Standard Motor Products of India Limited

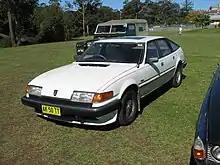
Rover 3500 SD1 sold as Standard 2000

During the mid-1950s following the drop in sales for Standard and Vanguard models, the Triumph name was used for upcoming models and the Triumph Herald was relaunched in India as Standard Herald. The Indian model had four-door version and used the engine from the earlier Standard models.